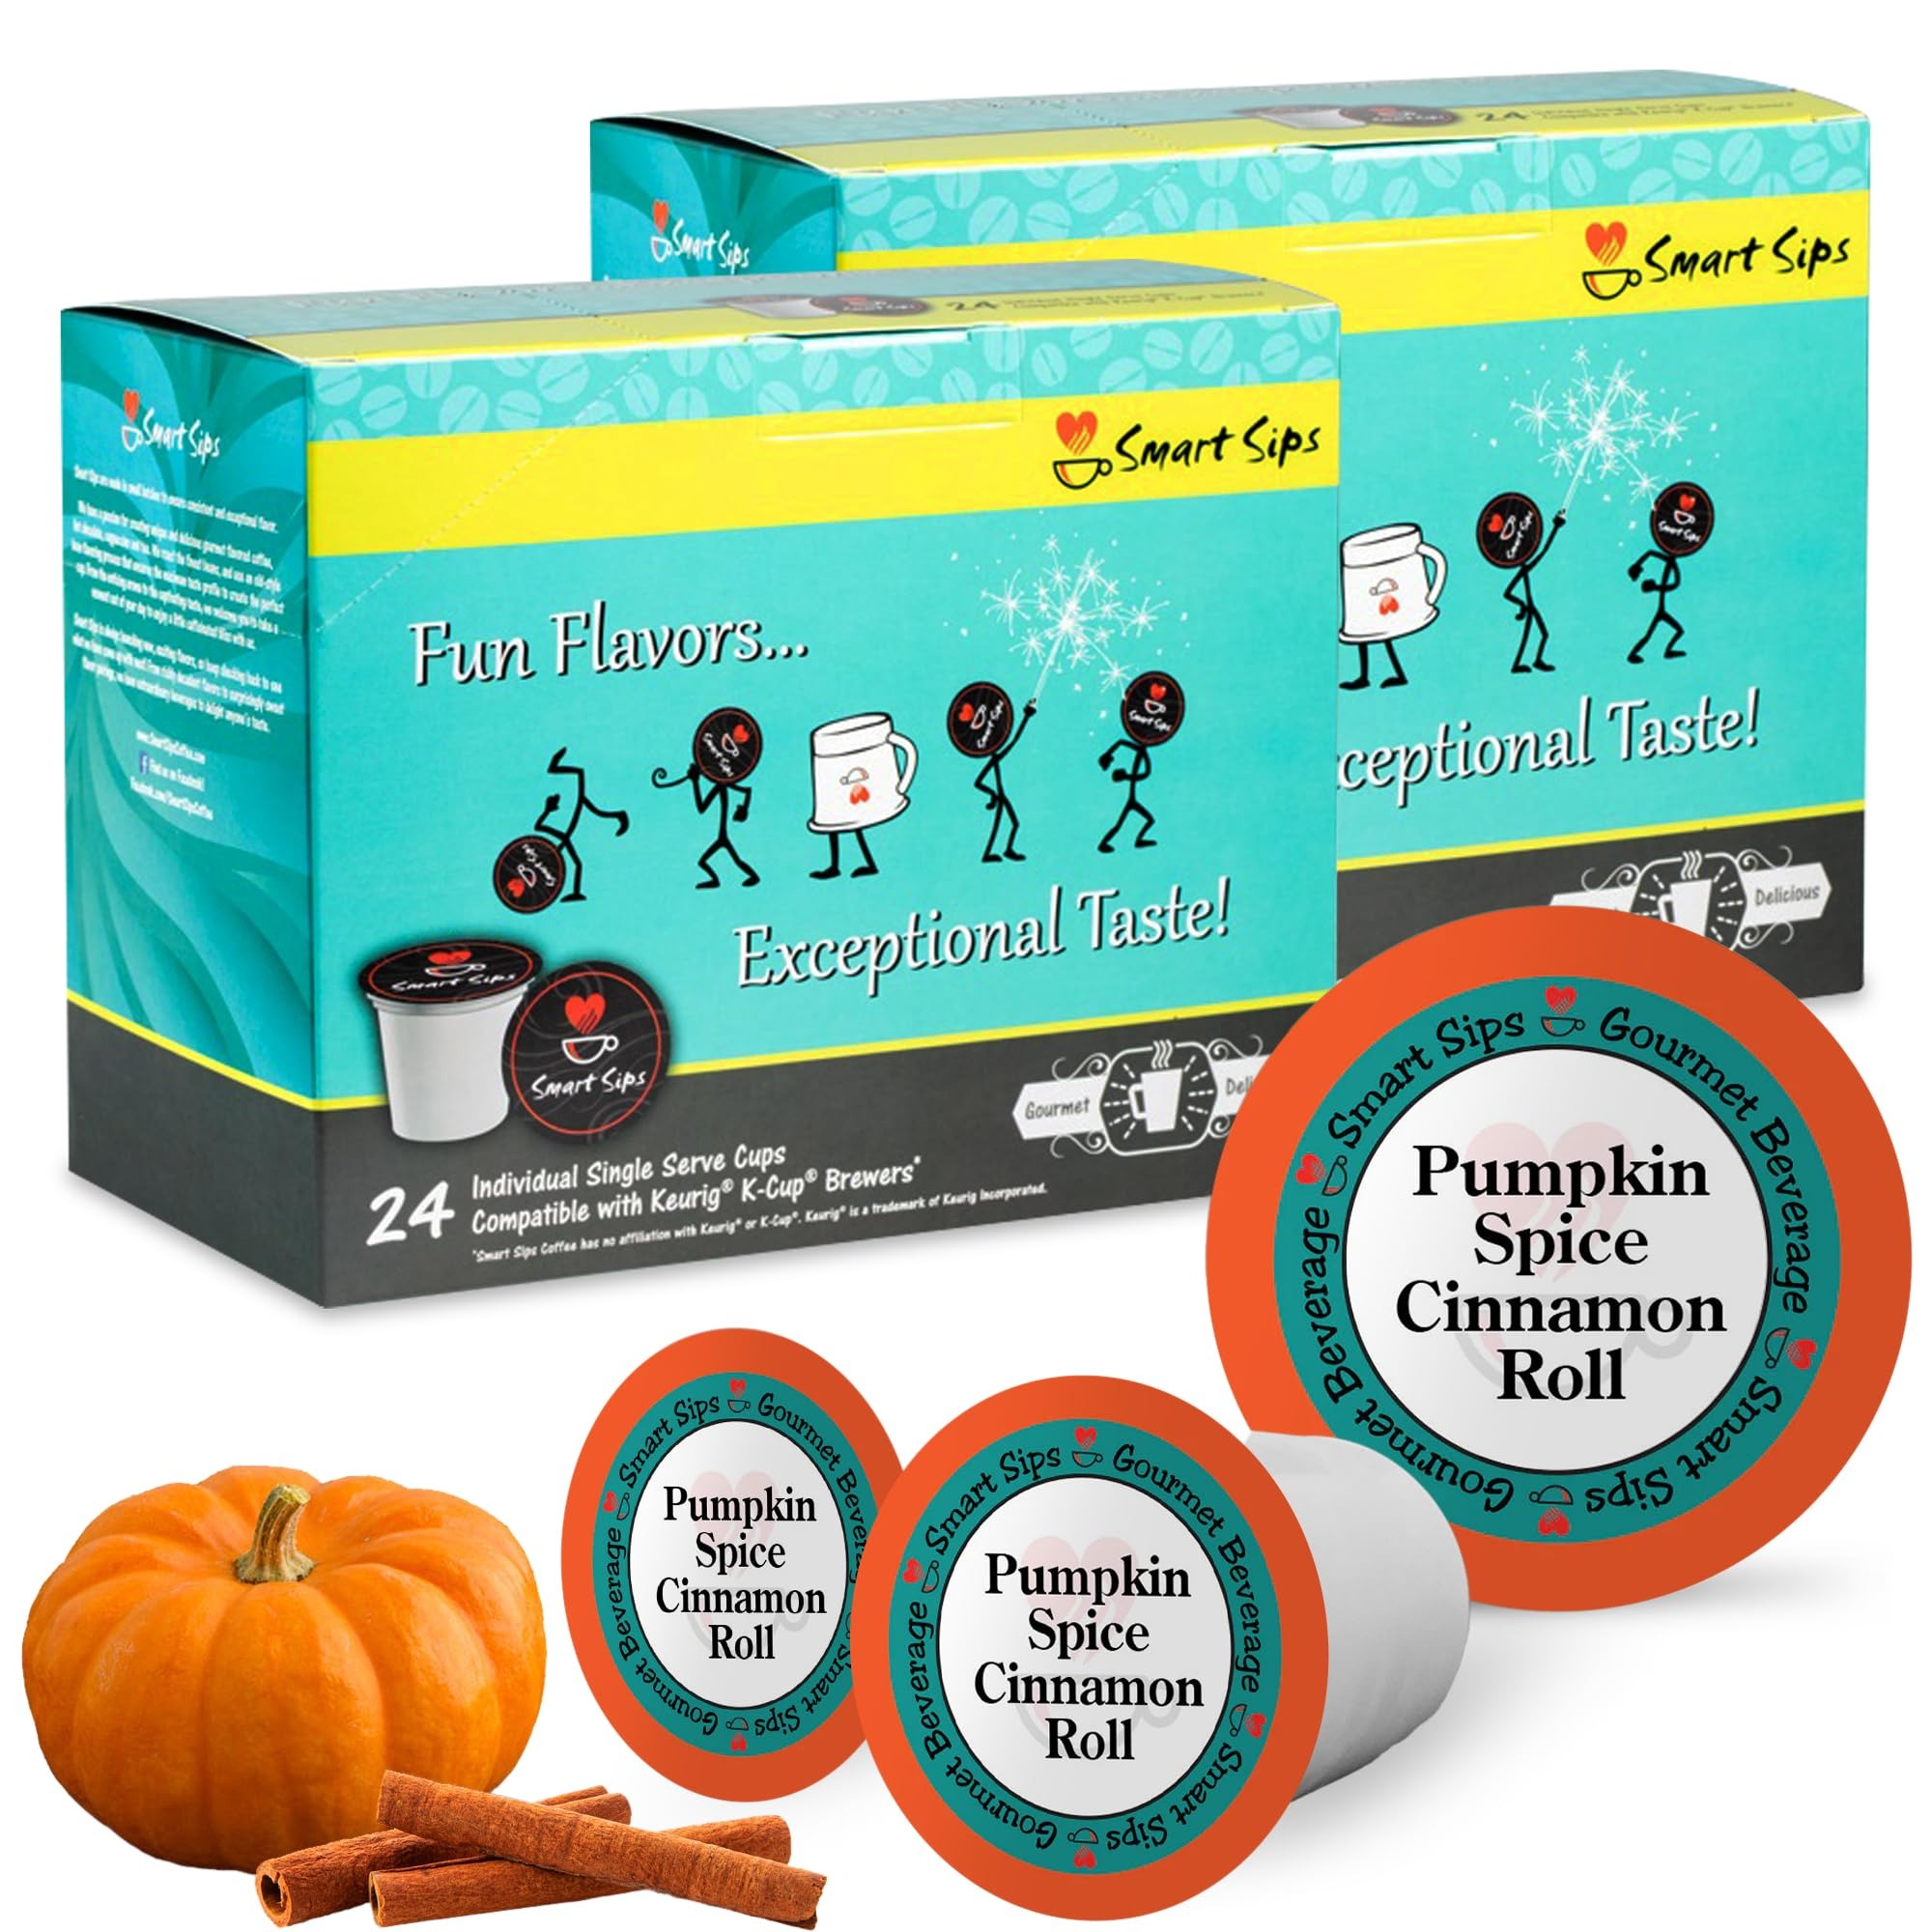
Item Name: Pumpkin Spice Cinnamon Roll Coffee - 48 Count, Medium Roast Single-Serve Flavored Coffee Cups for Keurig K-Cup Brewers
Bullet Point 1: Ultimate Pumpkin Spice Flavor: Distinctly superior to traditional pumpkin spice coffees, our blend marries the comforting warmth of pumpkin spice with the indulgent flavor of cinnamon rolls.
Bullet Point 2: Includes 48 Single-Serve Cups: Our bulk pack offers great value and convenience, ensuring you always have your favorite flavor on hand.
Bullet Point 3: Compatible with All Keurig K-Cup Brewers: Designed for easy use and a seamless fit with all Keurig K-Cup machines, including the 2.0 model.
Bullet Point 4: Drink Your Dessert Without The Calories, Carbs or Sugar: Our full flavor coffees are 0 sugar, 0 carbs, 0 calories per cup.
Bullet Point 5: Made in the USA.
Bullet Point 6: Kosher, Parve, Gluten-Free, 0 Sugar, 0 Sweeteners
Product Description: Dive into the heart of fall any day of the year with our Pumpkin Spice Cinnamon Roll Coffee! Each cup blends the cozy, comforting flavors of autumn. Perfect for pumpkin spice lovers, this coffee offers a delightful way to wake up or unwind, infused with the essence of pumpkin, cinnamon, and the irresistible aroma of homemade pastries. Crafted for convenience, each pod is compatible with all Keurig K-Cup brewers, ensuring a perfect brew every time with no mess and no fuss. Embrace the spirit of the season with every sip! Medium Roast, Kosher, Made in the USA.
Value: 48.0
Unit: Count

Price: 43.37